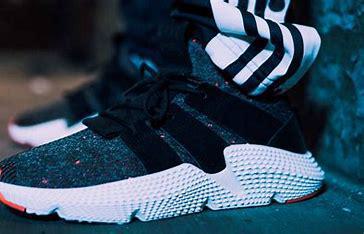
Brand: adidas
Model: originals Adidas Originals Prophere